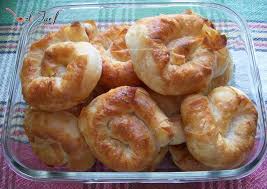
Yemek: borek